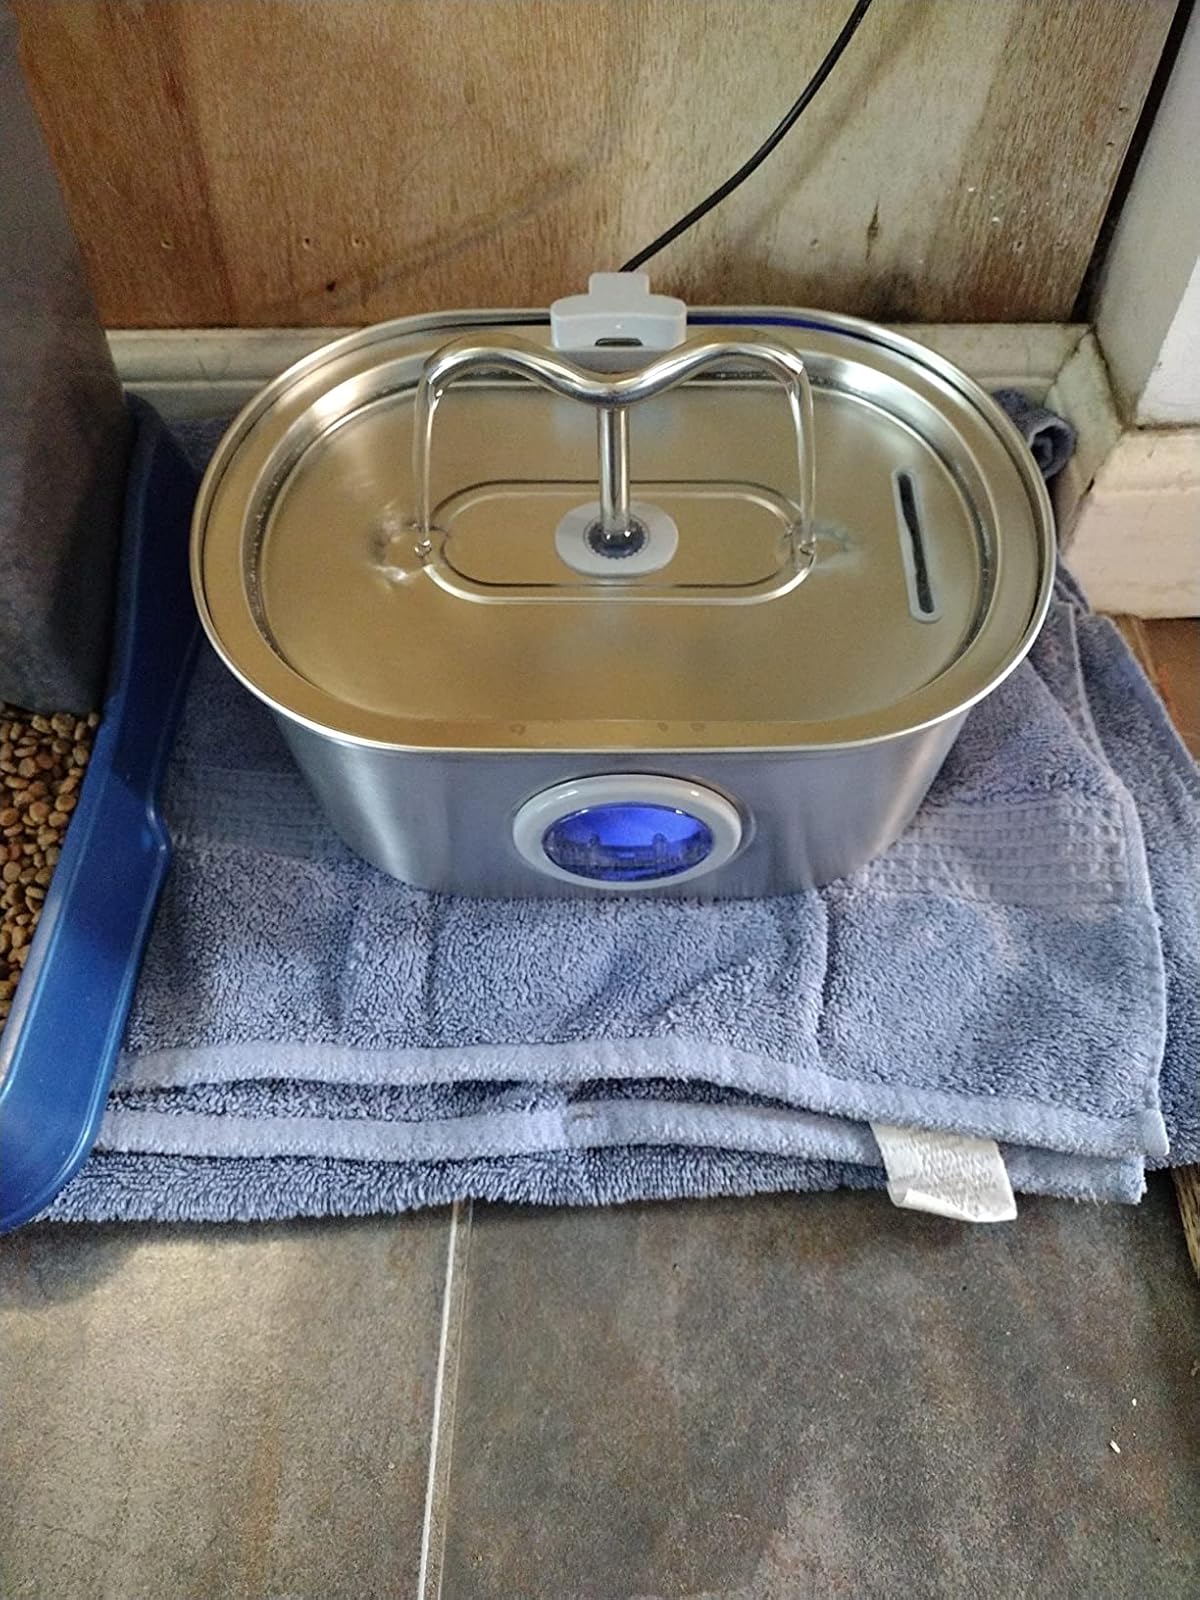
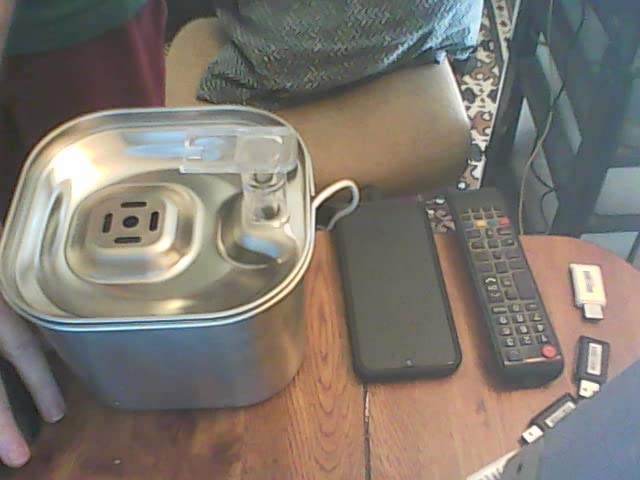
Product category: items_bowl
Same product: no